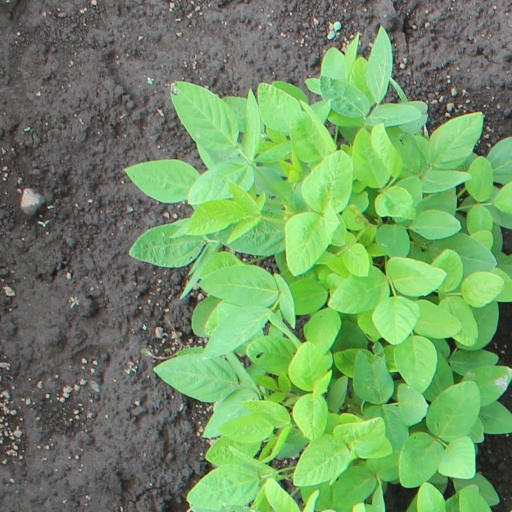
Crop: soybean